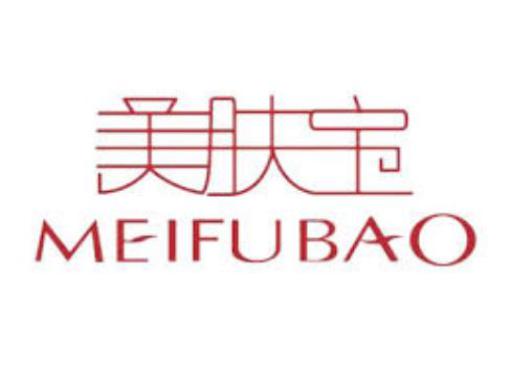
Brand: meifubao
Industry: Necessities